Church of the Intercession, Krasny Sulin

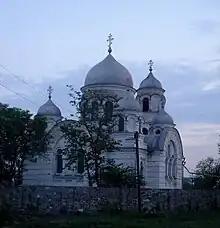

Church of the Intercession ― the only one of three Orthodox churches (there were also St. Andrew's Church in the village of Sulin and St. Alexander Nevsky's Church) that has still been preserved until our days in the town of Krasny Sulin, Rostov Oblast, Russia. Its architecture resembles that of Novocherkassk Cathedral, but is much smaller in size. Church of the Intercession is a five-domed church with largest of them being at the centre. There is also a three-tiered bell tower at the church territory.